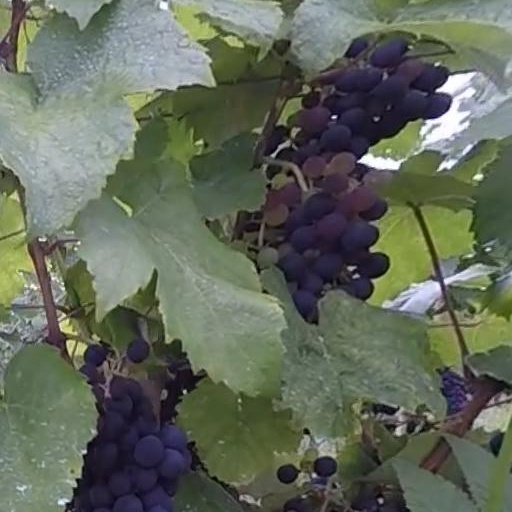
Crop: grape